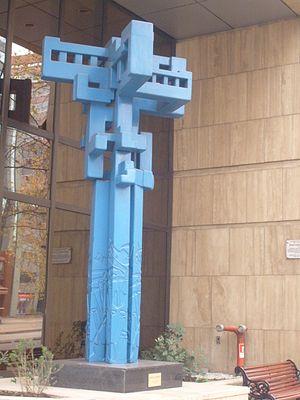
Marta Colvin, née le 22 juillet 1907 et morte le 27 octobre 1995, est une sculptrice non figurative chilienne qui a développé une large part de son œuvre en France aux côtés des artistes de la nouvelle École de Paris.